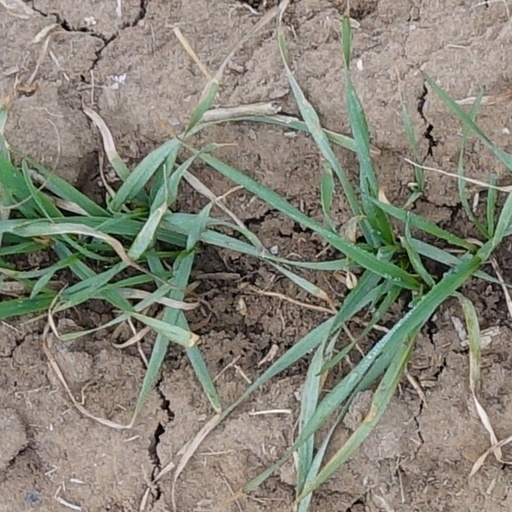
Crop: wheat